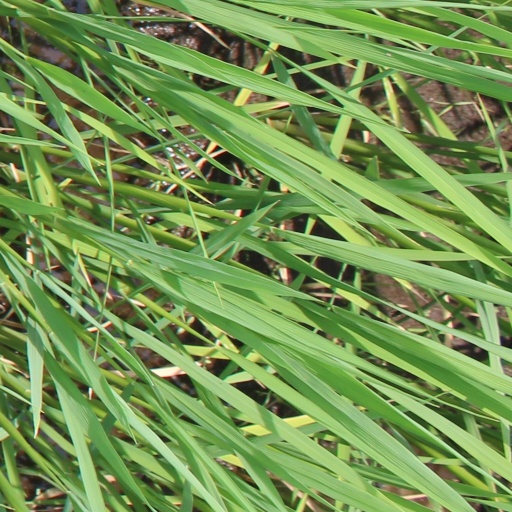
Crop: rice